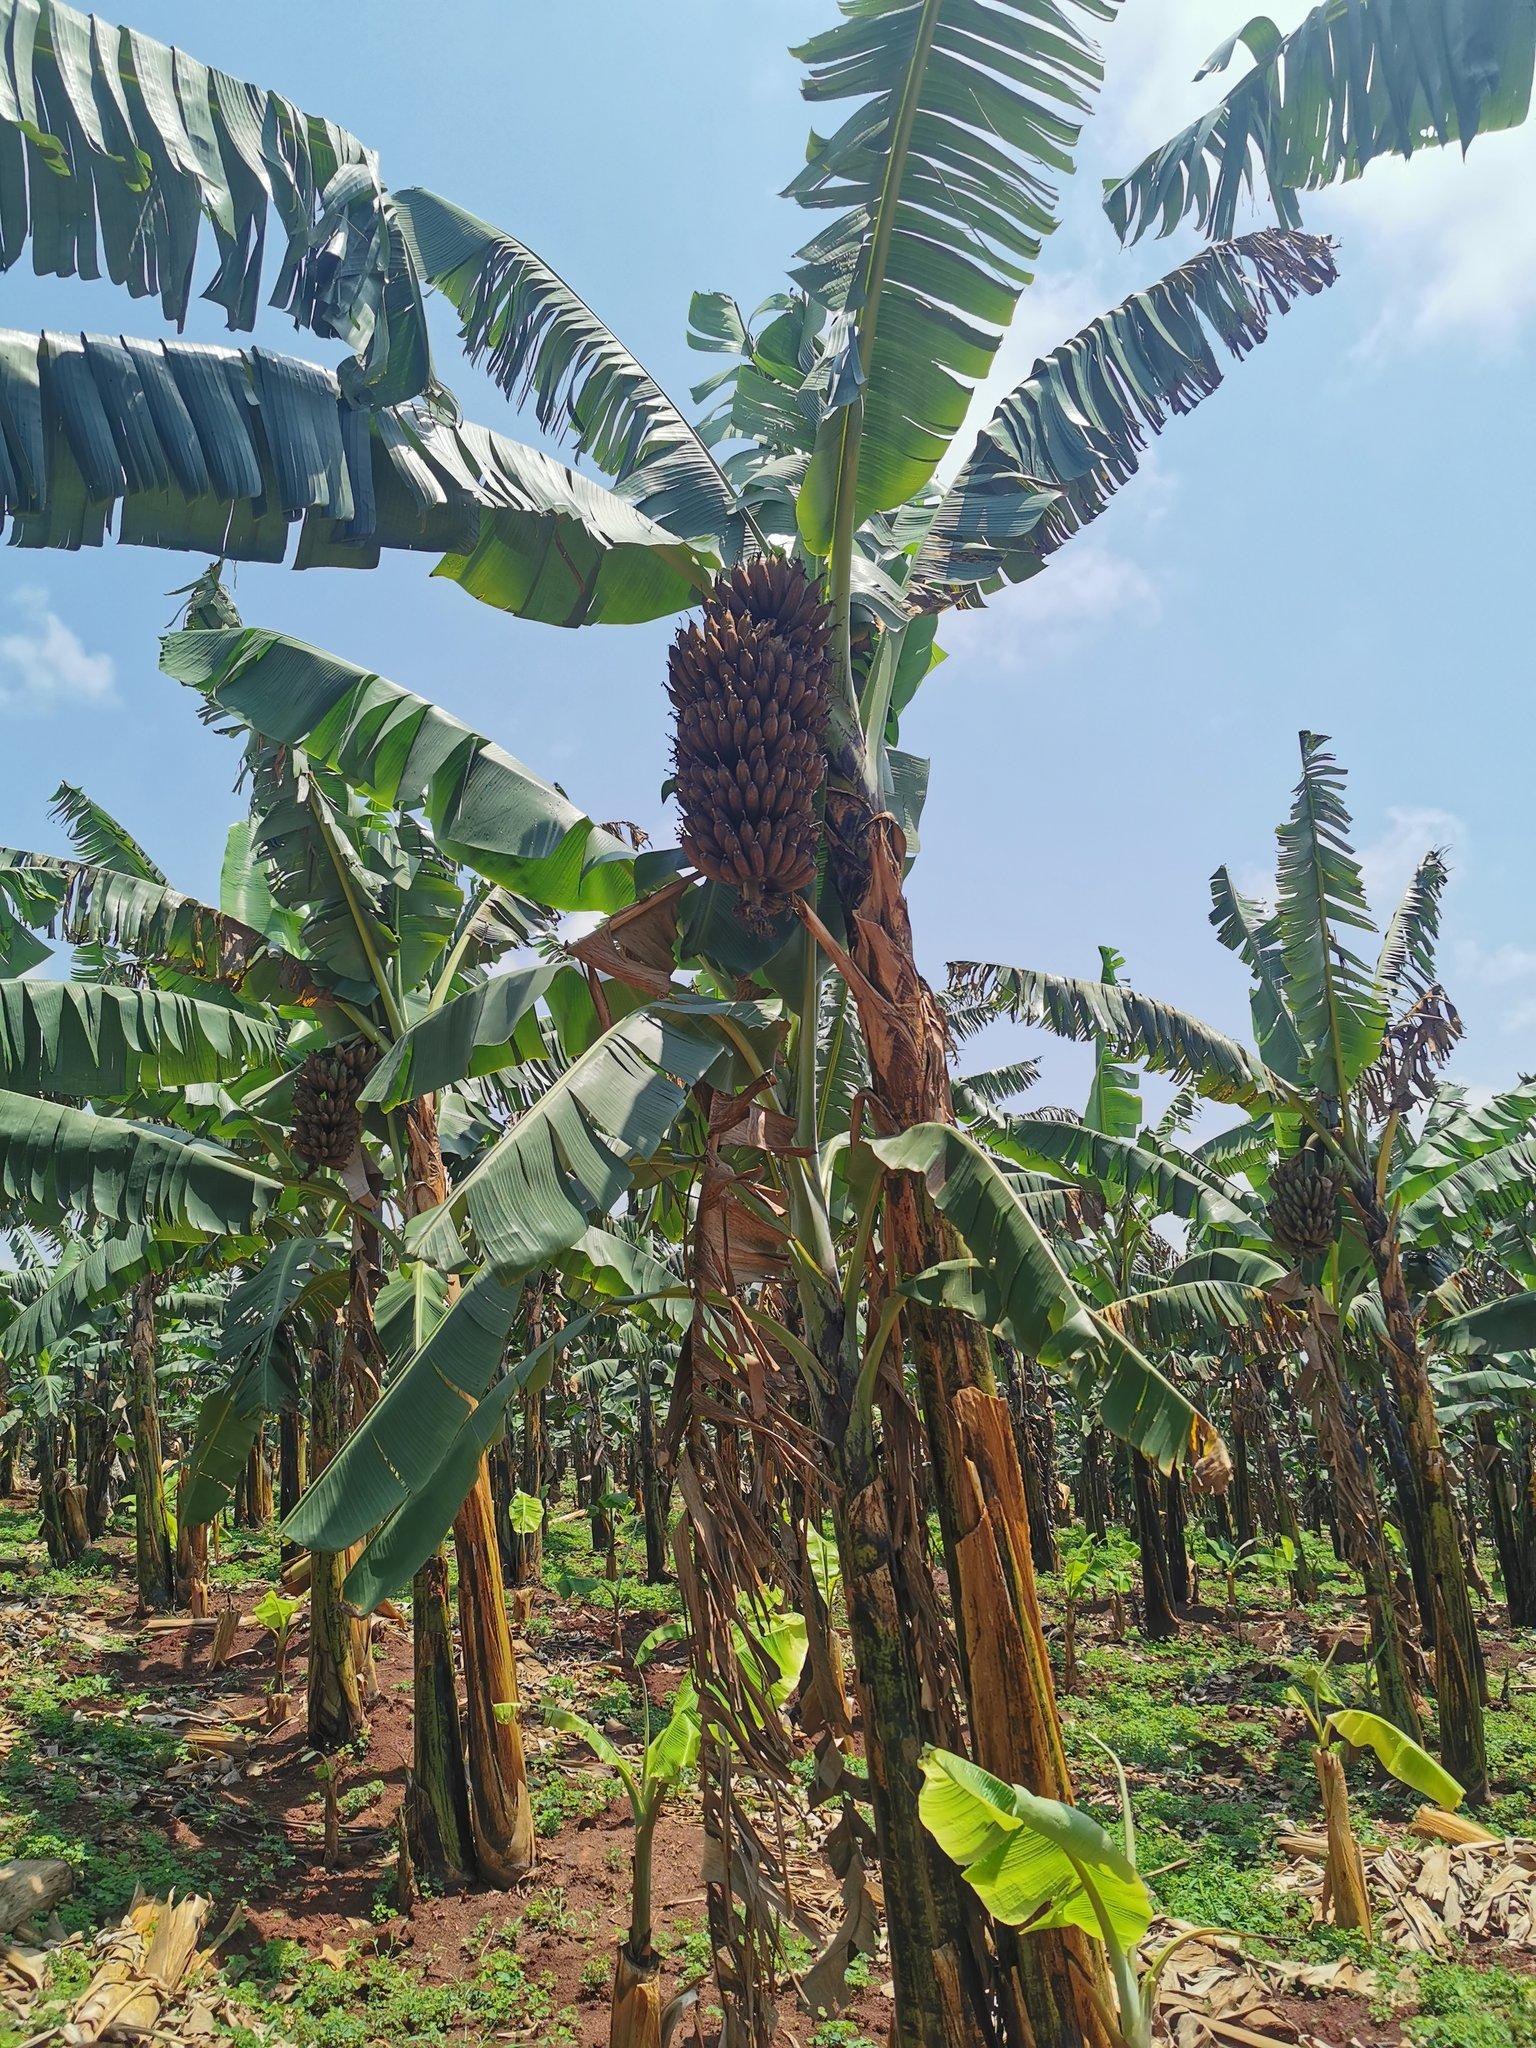
Zao la biashara ya ndizi lililoenea katika shamba kubwa lenye mogomba mingi, huku ndizi hizo zikiwa zimekomaa tayari kwa kuvunwa ili kwenda kuuzwa katika maeneo mbalimbali ya masoko hasa kwenye miji na vijijini kwaajiri ya uchakataji wa vyakula na mazao ya viwanda.